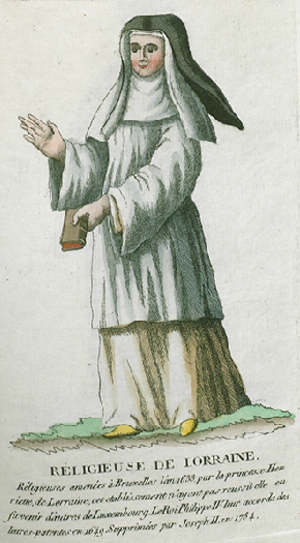
Collection de costumes de tous les ordres monastiques, supprimés à differentes époques, dans la ci-devant Belgique, Bruxelles, Philippe Joseph Maillart et sœur, 1811
L'histoire de la Lorraine retrace le passé du territoire que l’ancienne région administrative de Lorraine a en majeure partie repris des Duchés de Lorraine et de Bar ainsi que des Trois-Évêchés.